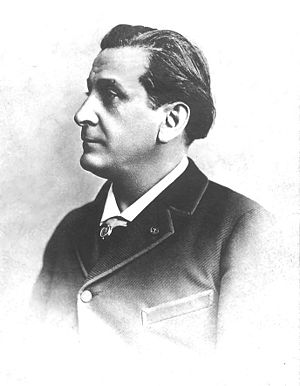
François Coppée
François Coppée var en fransk digter.